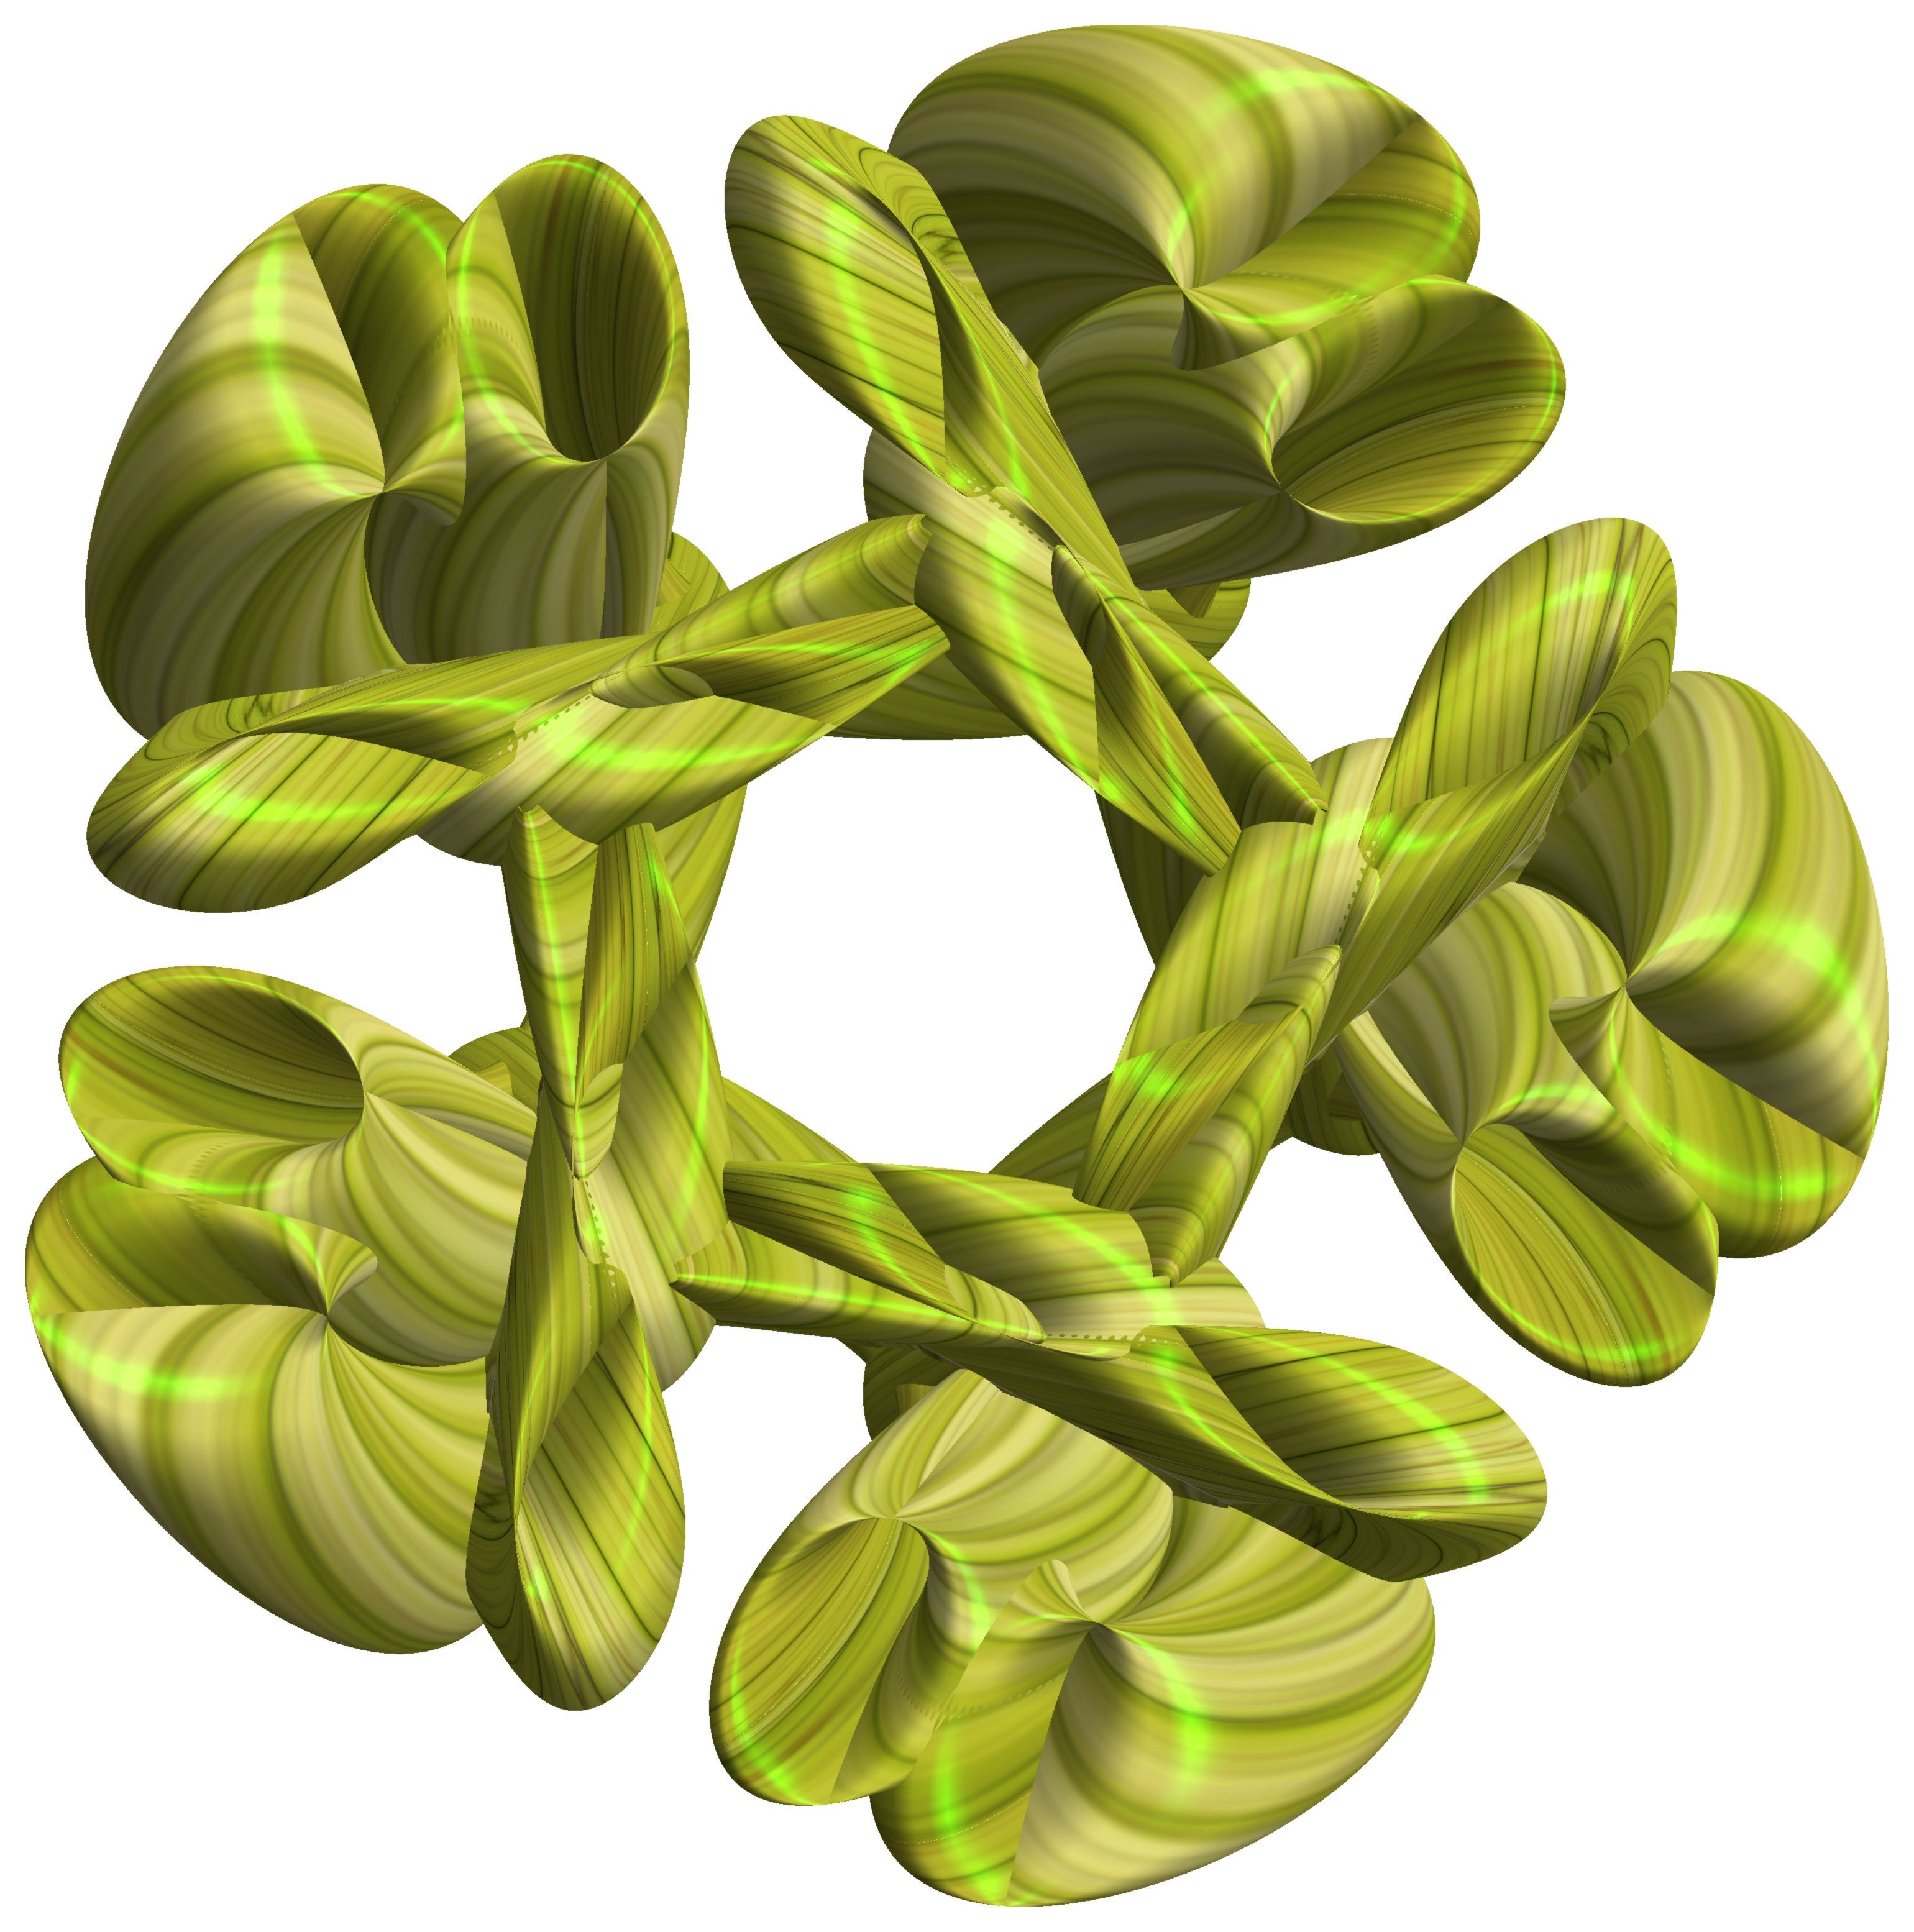
branch, structure, plant, texture, leaf, flower, pattern, food, green, produce, vegetable, botany, cool image, figure, illustration, design, symmetry, 3d, graphic, torus, mathematica, cg, parametricplot3d, code, program, algorithm, abstruct, mapping, flowering plant, land plant, arrowroot family